Caslon

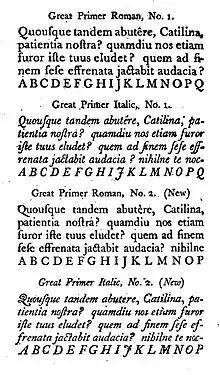
The Fry type foundry's imitations of first Baskerville (above) and then Caslon type (below), shown in a specimen attached to an edition of "The Printer's Grammar", 1787. Mosley describes them as "a very close copy that is not easy to tell from the original."

Caslon's types fell out of interest in the late eighteenth century, to some extent first due to the arrival of "transitional"-style typefaces like Baskerville and then more significantly with the growing popularity of "Didone" or modern designs in Britain, under the influence of the quality of printing achieved by printers such as Bodoni. His Caslon foundry remained in business at Chiswell Street, London, but began to sell alternative and additional designs. His grandson, William Caslon III, broke away from the family to establish a competitor foundry at Salisbury Square, by buying up the company of the late Joseph Jackson. Justin Howes suggests that there may have been some attempt to update some of Caslon's types towards the newer style starting before 1816, noting that Caslon type cast by the 1840s included "a handful of sorts, Q, [an open-form italic] "h, ſh, Q, T" and "Y", which would have been unfamiliar to Caslon, and which may have been cut at the end of the eighteenth century in a modest attempt to bring Old Face up to date. The "h, ſh" and "T" are to be seen [in a book from] 1816, large parts of which appear to have been printed from well-worn standing type."